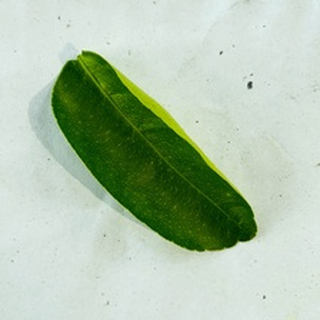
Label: healthy_lemon